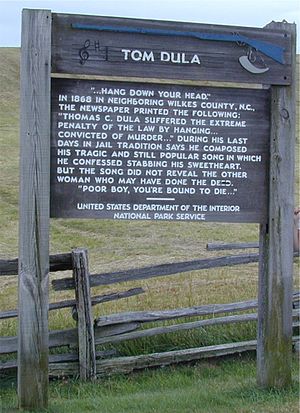
Watauga County
Skilt ved Blue Ridge Parkway, der fortæller historien om Tom Dooley, der blev hængt i naboamtet Wilkes i 1868.
Watauga County er et county i det vestlige North Carolina i USA. Den nordvestlige del af Watauga County har grænse til Tennessee. Watauga County har ca. 43.000 indbyggere.